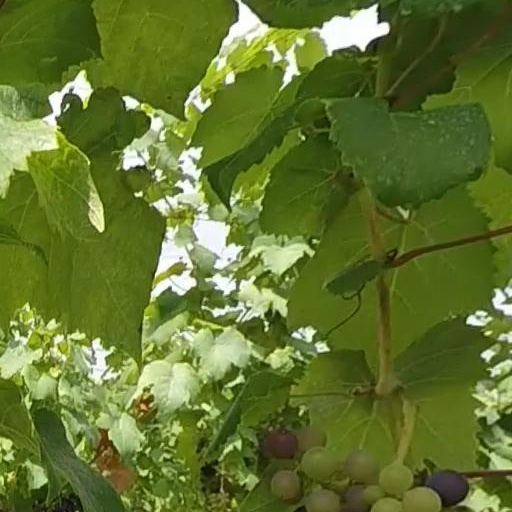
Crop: grape